Coaster II

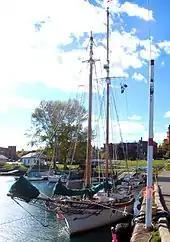
Docked at the pier

"Coaster II" is a two-masted sailing schooner, in length, with a beam, a draft, and a displacement of . She has a wooden hull and is gaff rigged. The "Coaster II" is the second of three built by Murray Peterson—designated "Coaster", "Coaster II", and "Coaster III"—to replicate late 19th-century coasting schooners.